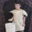
Label: man